F-actin capping protein

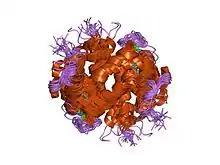
solution nmr structure of s100b bound to the high-affinity target peptide trtk-12

In molecular biology, the F-actin capping protein is a protein complex which binds in a calcium-independent manner to the fast-growing ends of actin filaments (barbed end), thereby blocking the exchange of subunits at these ends. Unlike gelsolin and severin this protein does not sever actin filaments. The F-actin capping protein is a heterodimer composed of two unrelated subunits: alpha and beta. Neither of the subunits shows sequence similarity to other filament-capping proteins. The alpha subunit is a protein of about 268 to 286 amino acid residues and the beta subunit is approximately 280 amino acids, their sequences are well conserved in eukaryotic species.